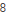
Number: 8